Shimizu Tunnel

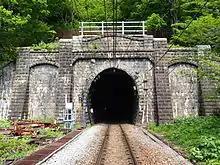
Entrance of Shimizu tunnel

is a railroad tunnel in Gunma and Niigata Prefectures of Japan, operated by JR East Jōetsu Line. The name originates from the Shimizu mountain pass nearby. There are three tunnels near each other, which are the Shimizu Tunnel, the Shin-Shimizu Tunnel, and the Daishimizu Tunnel.